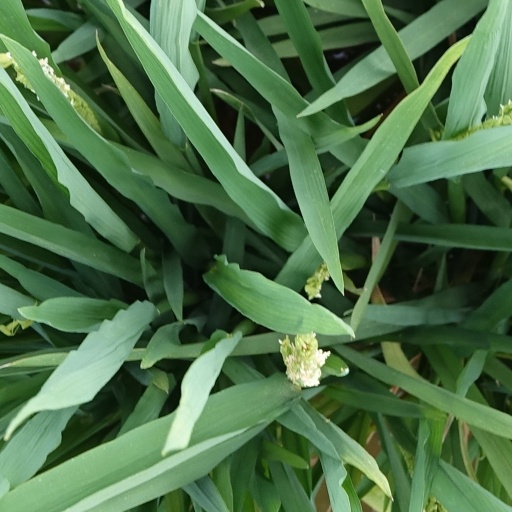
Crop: rice